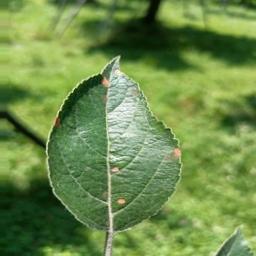
Label: Alternaria